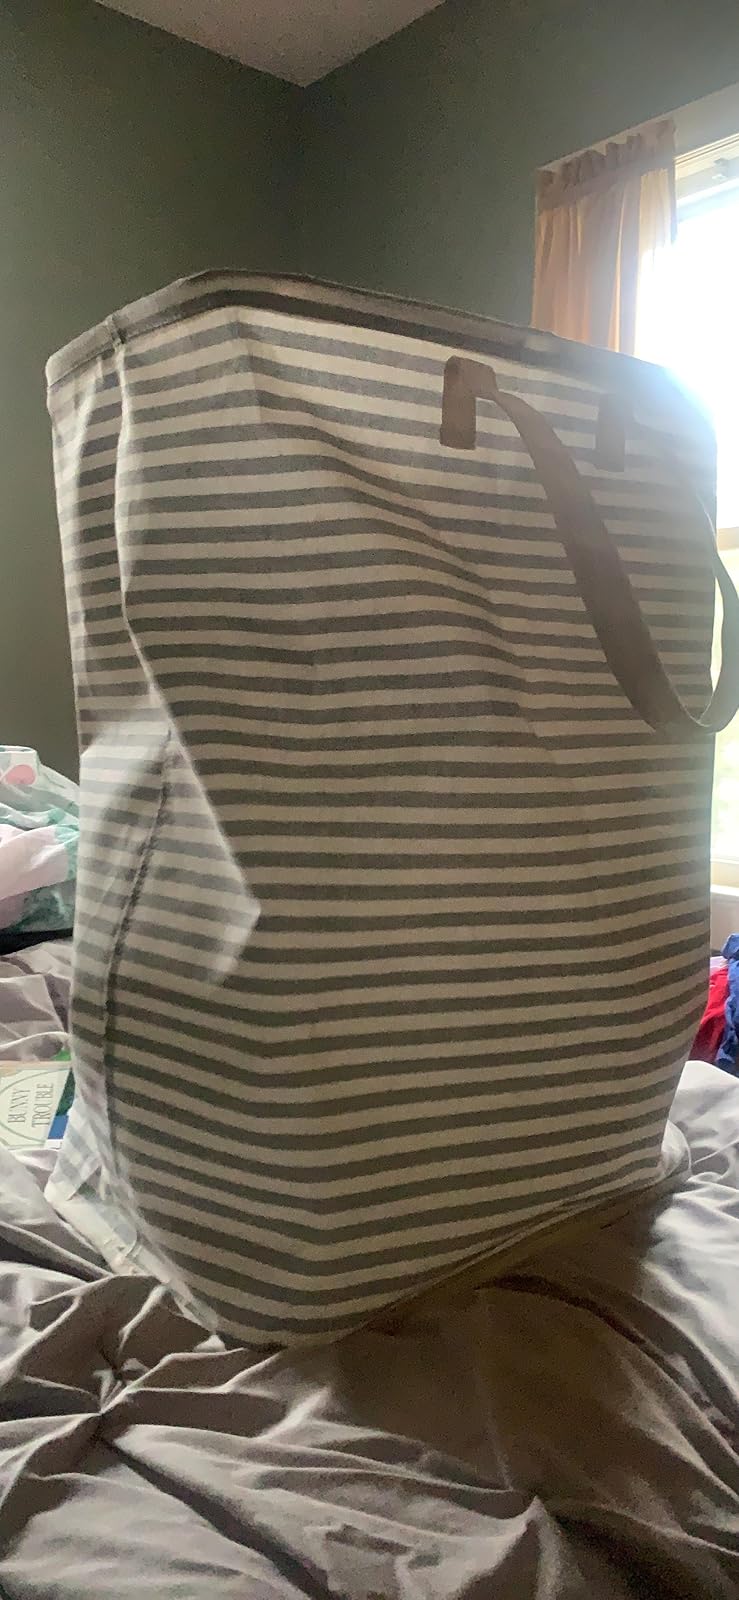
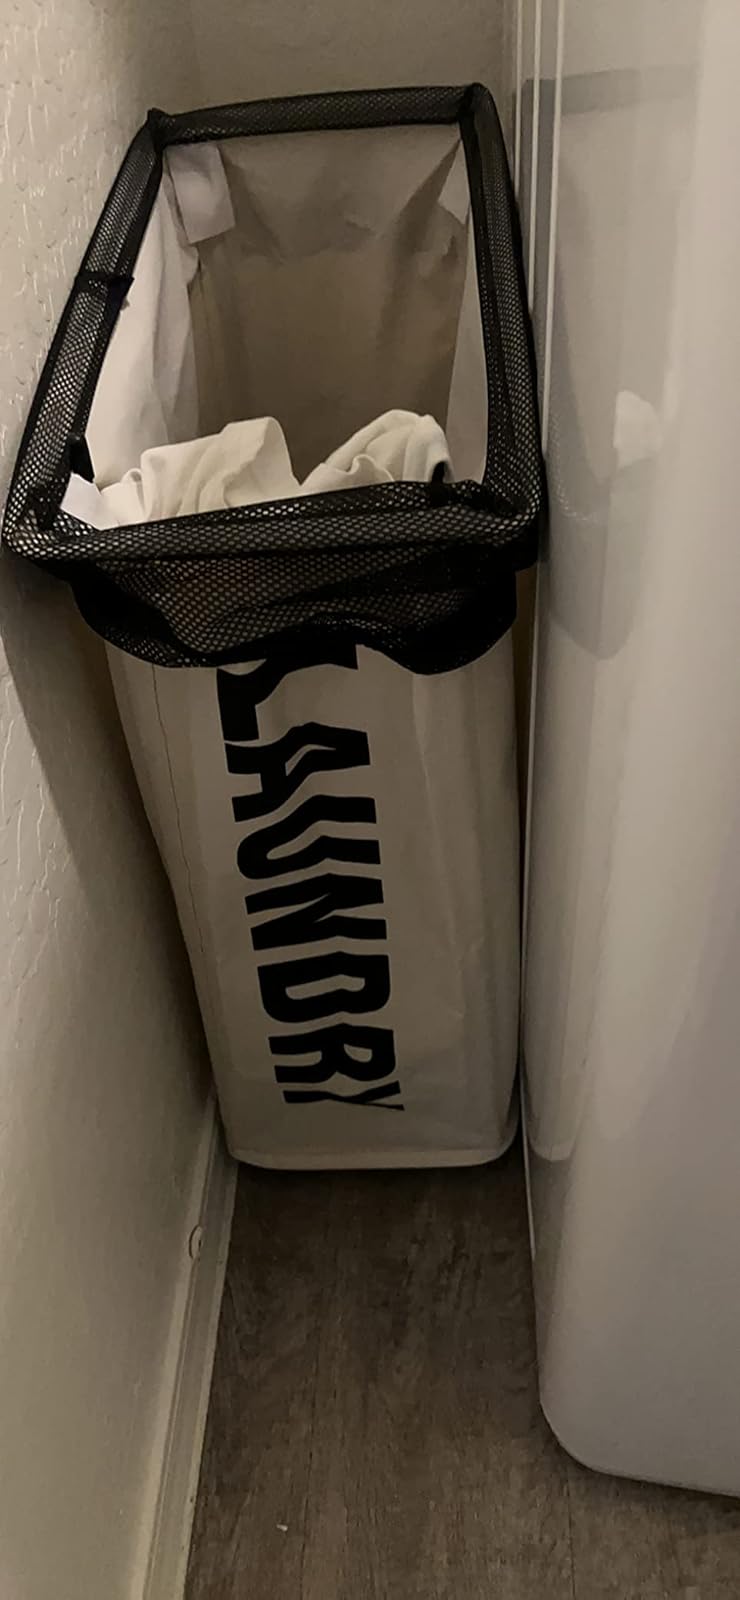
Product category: items_hamper
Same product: no